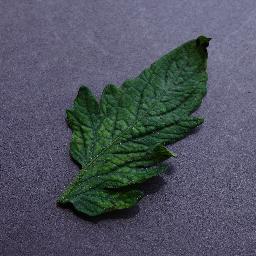
Label: Tomato___Tomato_mosaic_virus